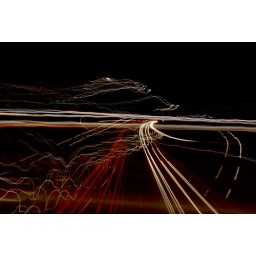
taken on a bridge over the A14, and on the A14 at stowmarket. streaks are car lights, the vibrations made them oscillate